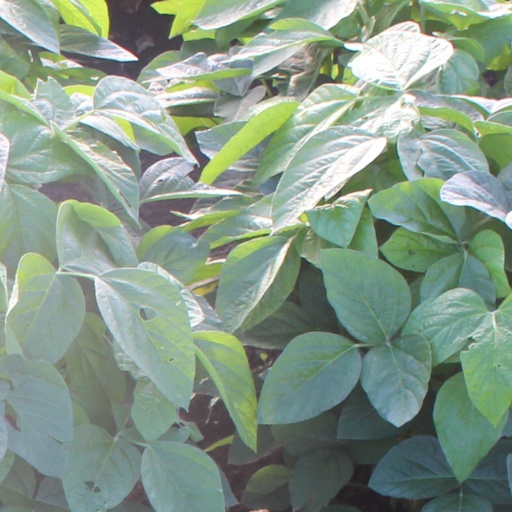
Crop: soybean